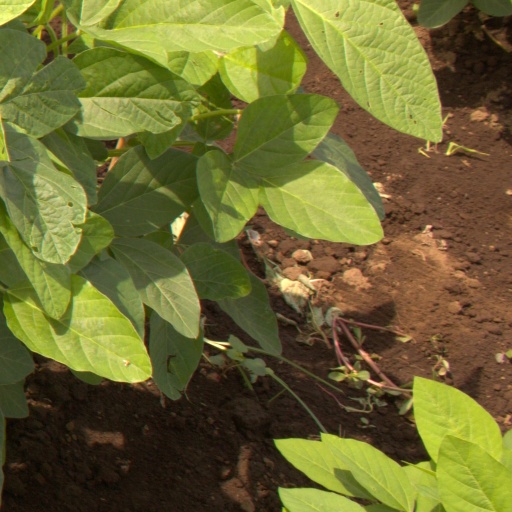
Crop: soybean